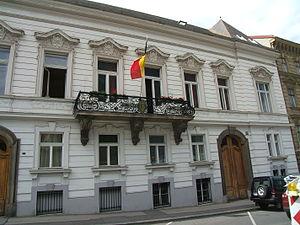
Voici les représentations diplomatiques de Belgique à l'étranger :